Palatinate Forest

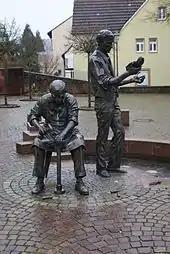
The Schuster Monument in Hauenstein

After large population losses during the Thirty Years' War, the population was initially restored and stabilized in the late 17th century, initially as a result of settler migration from the Tyrol and Swabia and the settlement of Huguenot and Mennonite religious refugees from Switzerland, France and the Netherlands. From then to the end of the 18th century, the population expanded as a result of the better design of farms (such as the Frankish house) and the expansion of villages (clustered village or "Haufendörfer"). This development, however, meant that the resources of the mountains were rapidly exhausted and over-population and poverty, in particular in the 19th century, led to increased emigration to the New World. Apart from the modest level of iron extraction and processing, work in the forests and the operation of paper mills, the shoemaking industry in the region Pirmasens was the only real source of income. This meant that the railway in the second half of the 19th century (the Ludwig Railway and Landau–Zweibrücken line) brought some improvement in the situation, because it became possible to commute to towns outside the Palatinate Forest and seek employment in one of the emerging industries (e.g. BASF at Ludwigshafen) outside the region.